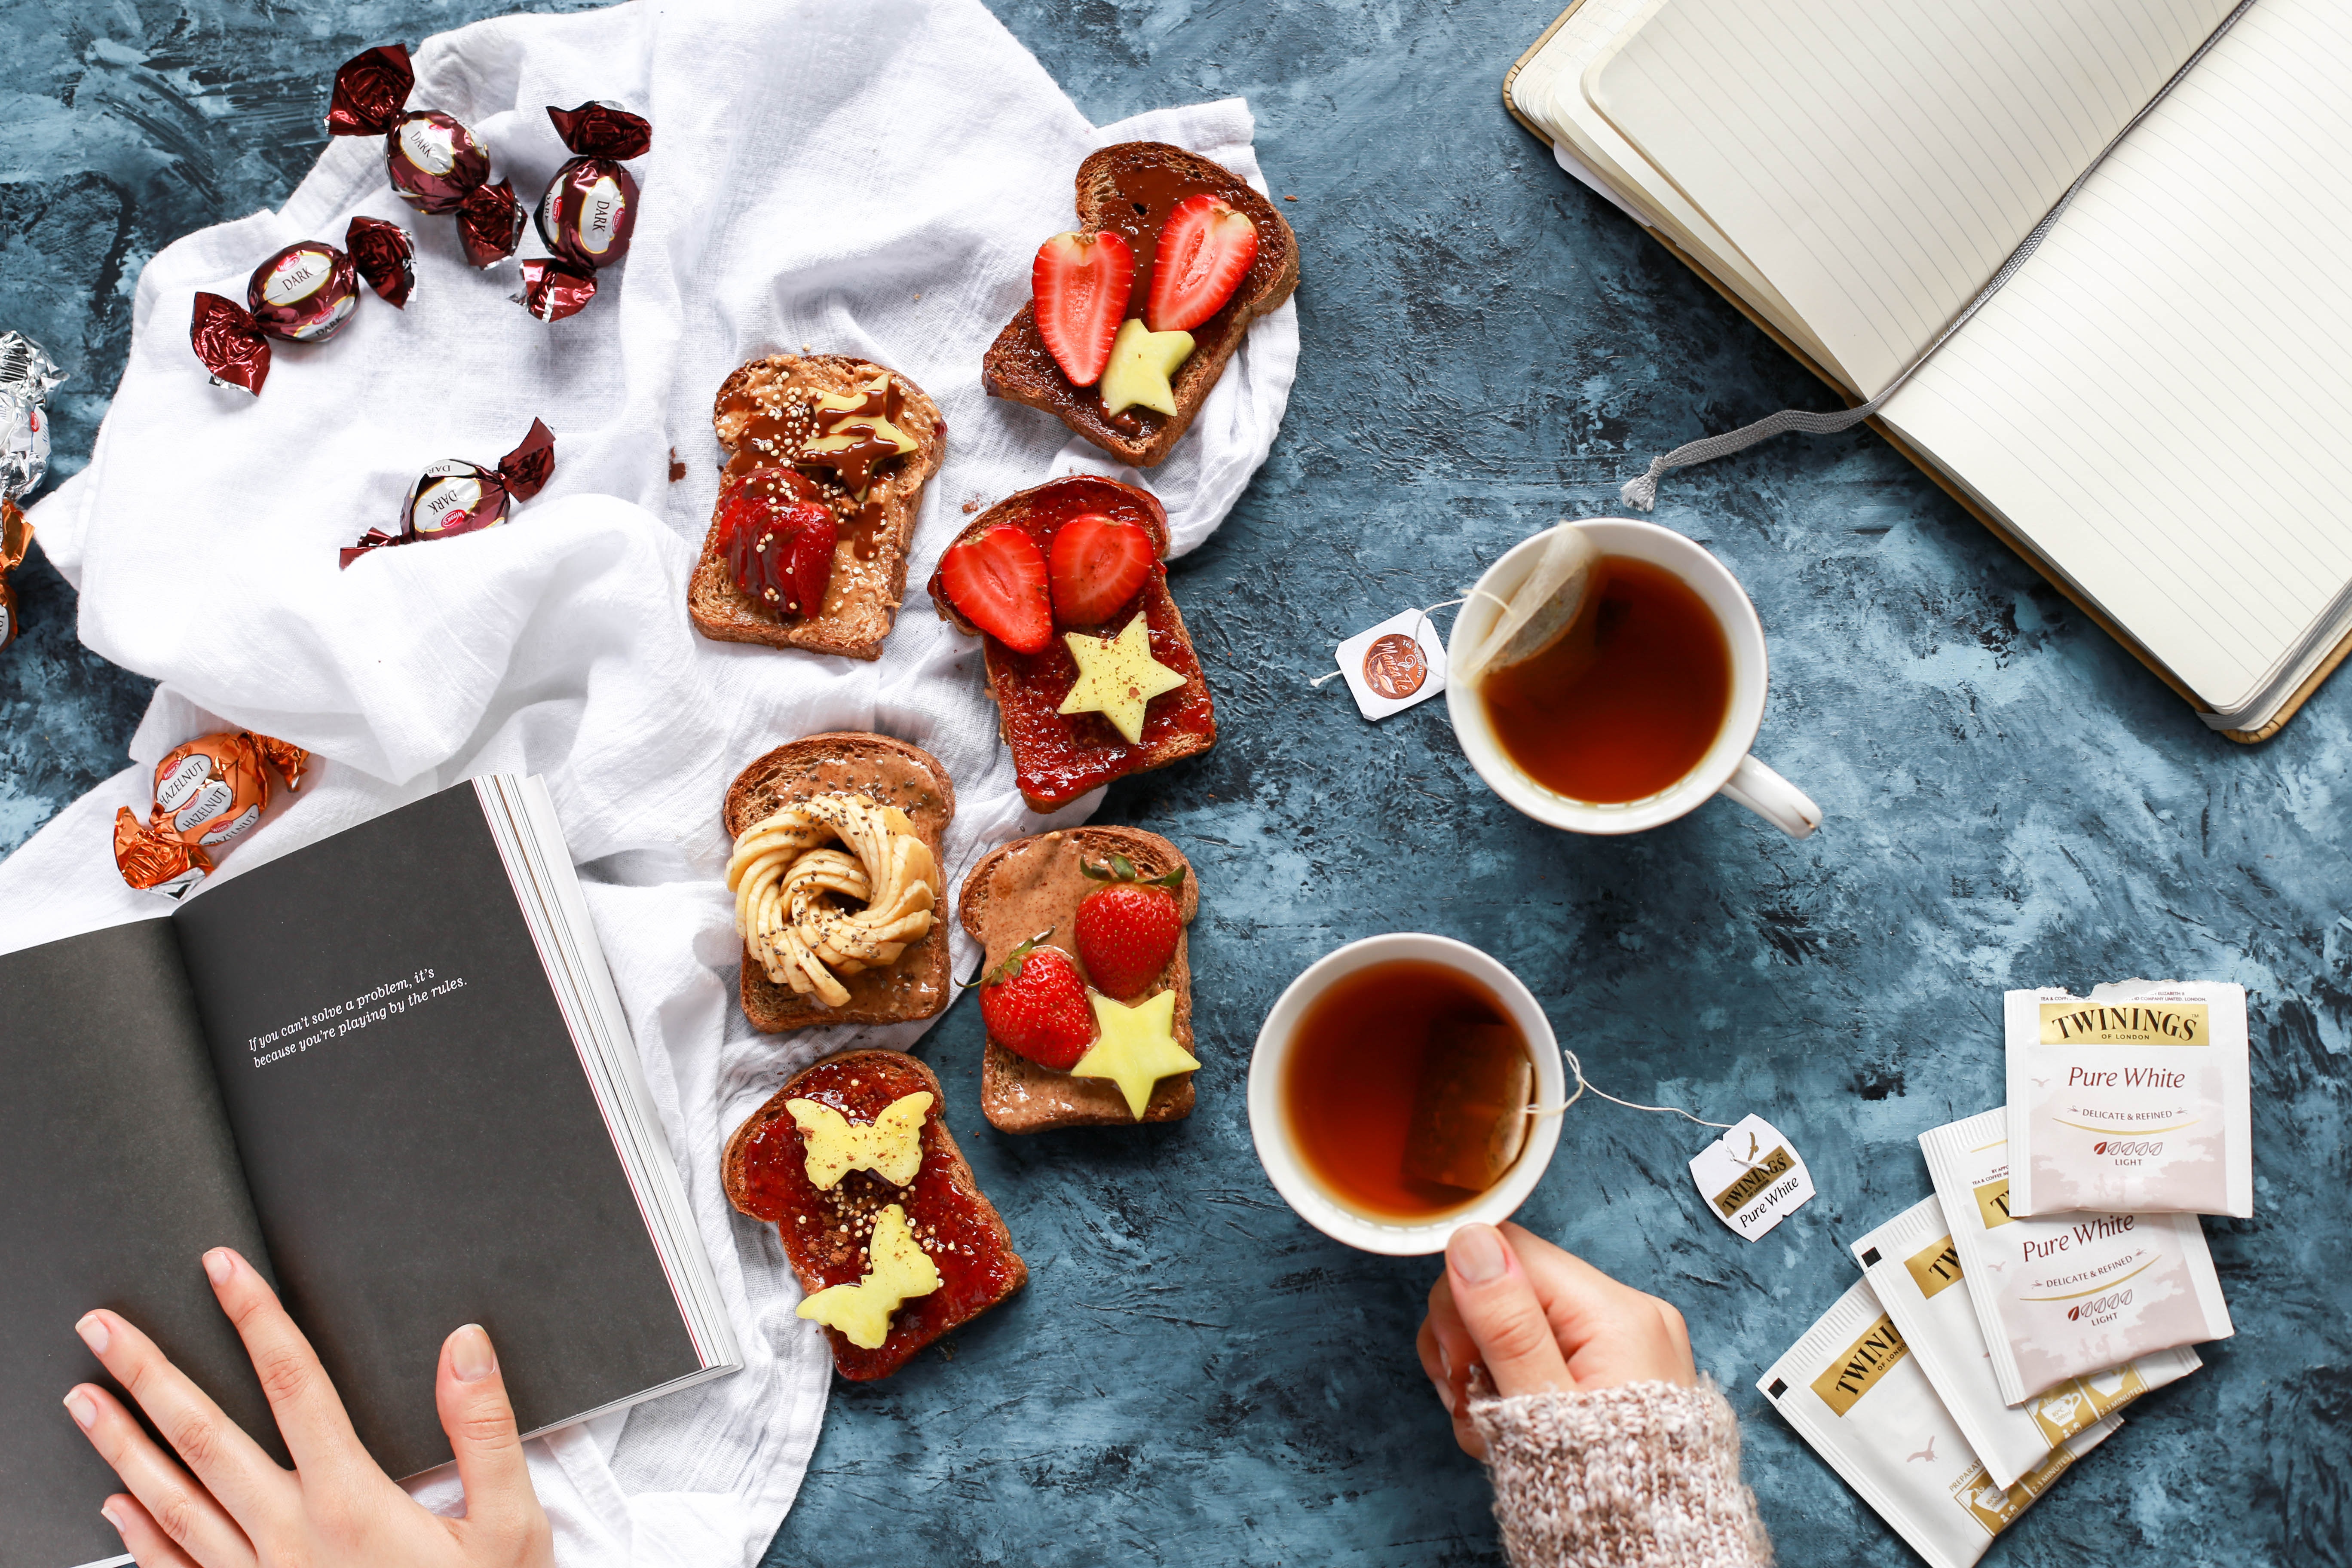
food, brunch, cuisine, breakfast, dish, ingredient, meal